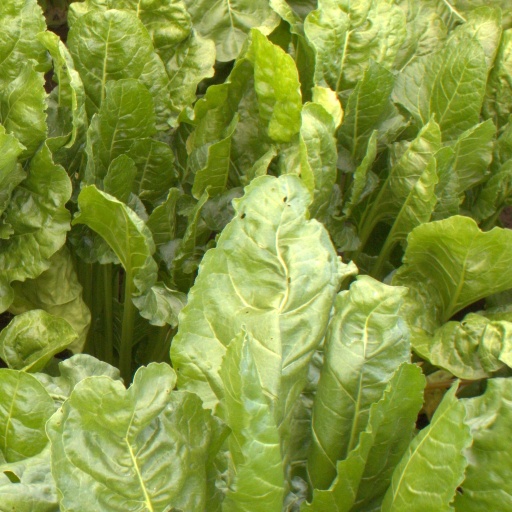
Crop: sugar beet